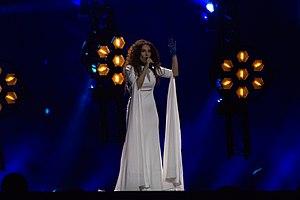
La Grèce est l'un des quarante-trois pays participants du Concours Eurovision de la chanson 2018, qui se déroule à Lisbonne au Portugal. Le pays est représenté par la chanteuse Yiánna Terzí et sa chanson Óniró mou, sélectionnées en interne par le diffuseur grec ERT. La Grèce termine finalement 14ᵉ de la demi-finale avec 81 points, ce qui ne lui permet pas de se qualifier en finale.
Óniró mou est une chanson interprétée par la chanteuse grecque Yiánna Terzí. Elle est sortie le 15 février 2018 en téléchargement numérique et CD single. C'est la chanson qui représente la Grèce au Concours Eurovision de la chanson 2018 à Lisbonne au Portugal. Elle est intégralement interprétée en grec moderne.
La Grèce participe au Concours Eurovision de la chanson, depuis sa dix-neuvième édition, en 1974, et l’a remporté à une reprise, en 2005.